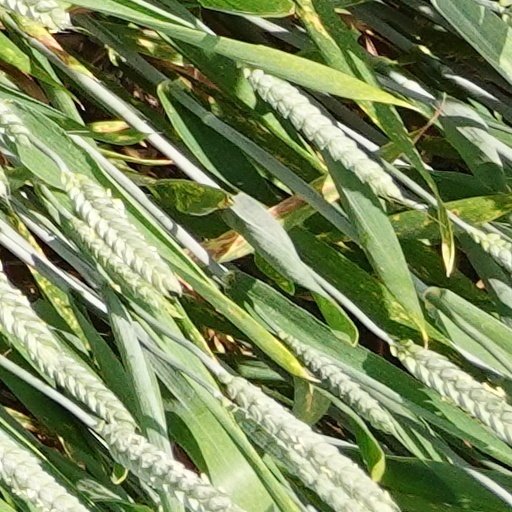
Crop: wheat